Niven Busch

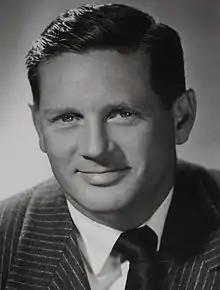
Busch in 1944

Niven Busch (April 26, 1903 – August 25, 1991) was an American novelist and screenwriter of movies such as the acclaimed "The Postman Always Rings Twice". His novels included "Duel in the Sun" (1944) and "California Street" (1959). He was married to actress Teresa Wright for ten years beginning in 1942.